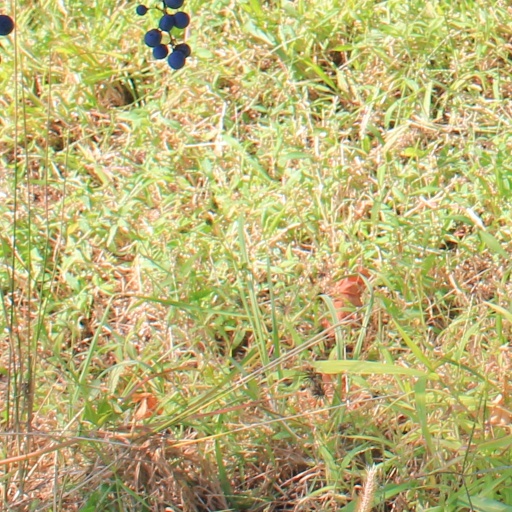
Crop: grape